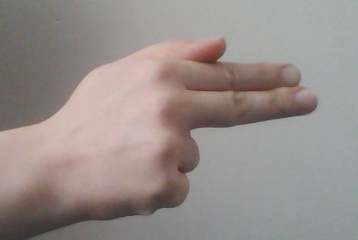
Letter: ghain